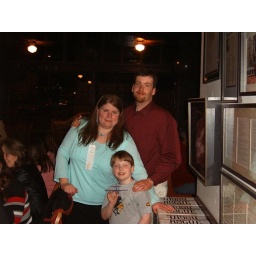
This is me, Mike and Janick. Janick is my friend Stephanie's son and he was a flower boy in our wedding.